Fourragère

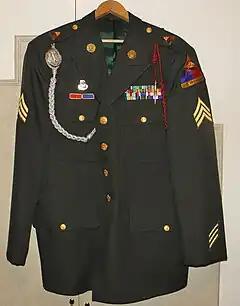
US Army Class A tunic with Belgian "fourragère" on the left German Armed Forces Badge of Marksmanship (Schützenschnur) worn on the right

The Belgian "fourragère" of 1940 was created by Prince Charles of Belgium, Regent of the Kingdom to honor certain military formations that distinguished themselves during the Second World War. It consists of three cords terminated by a knot and a metal tag, and is braided in red and green; the colors of the Belgian Croix de guerre of 1940. The "fourragère" is in cotton for non-commissioned officers and soldiers and in silk for officers.